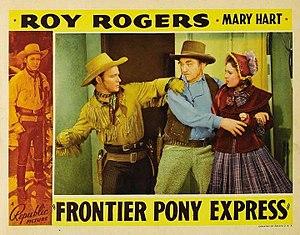
Leonard Miles « Bud » Osborne est un acteur américain, né le 20 juillet 1884 dans le comté de Knox, mort le 2 février 1964 à Los Angeles.